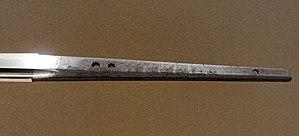
Nakago (soie) d'un katana inscrit par Iyonojō Muntesugu, époque d'Edo.